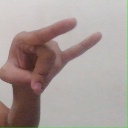
अक्षर: च